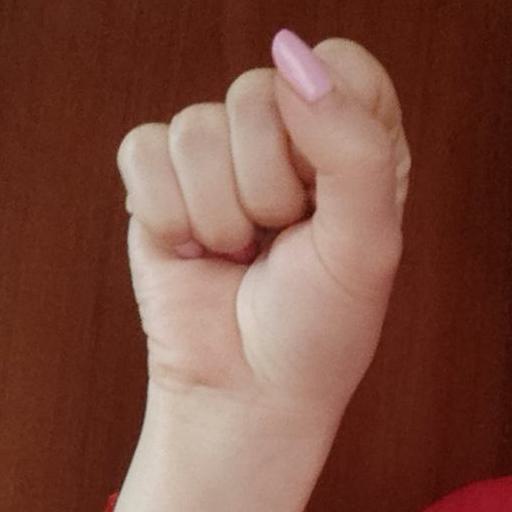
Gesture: fist